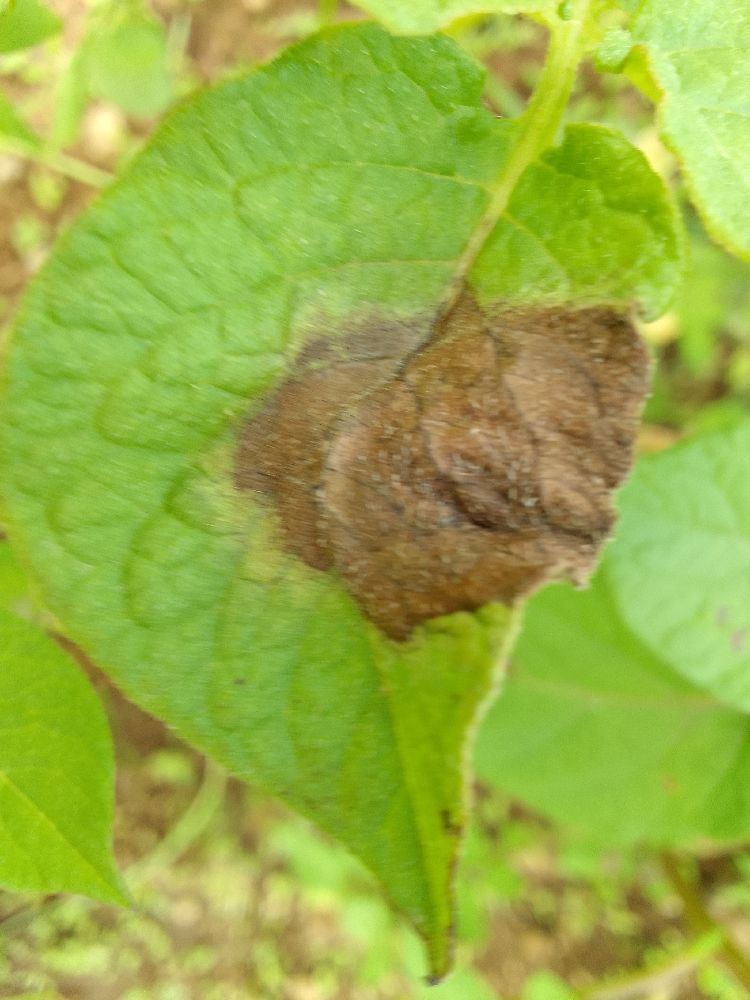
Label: Late blight